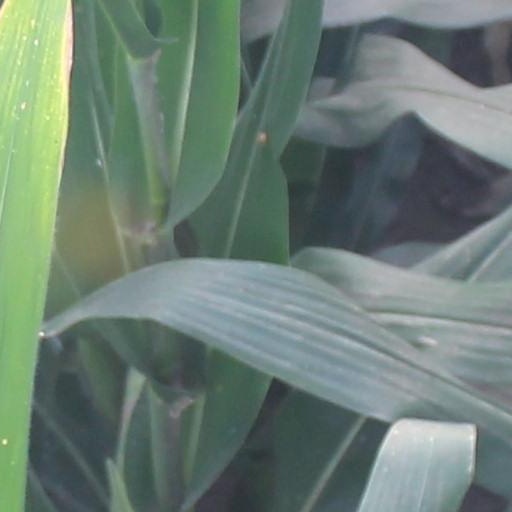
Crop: maize; corn